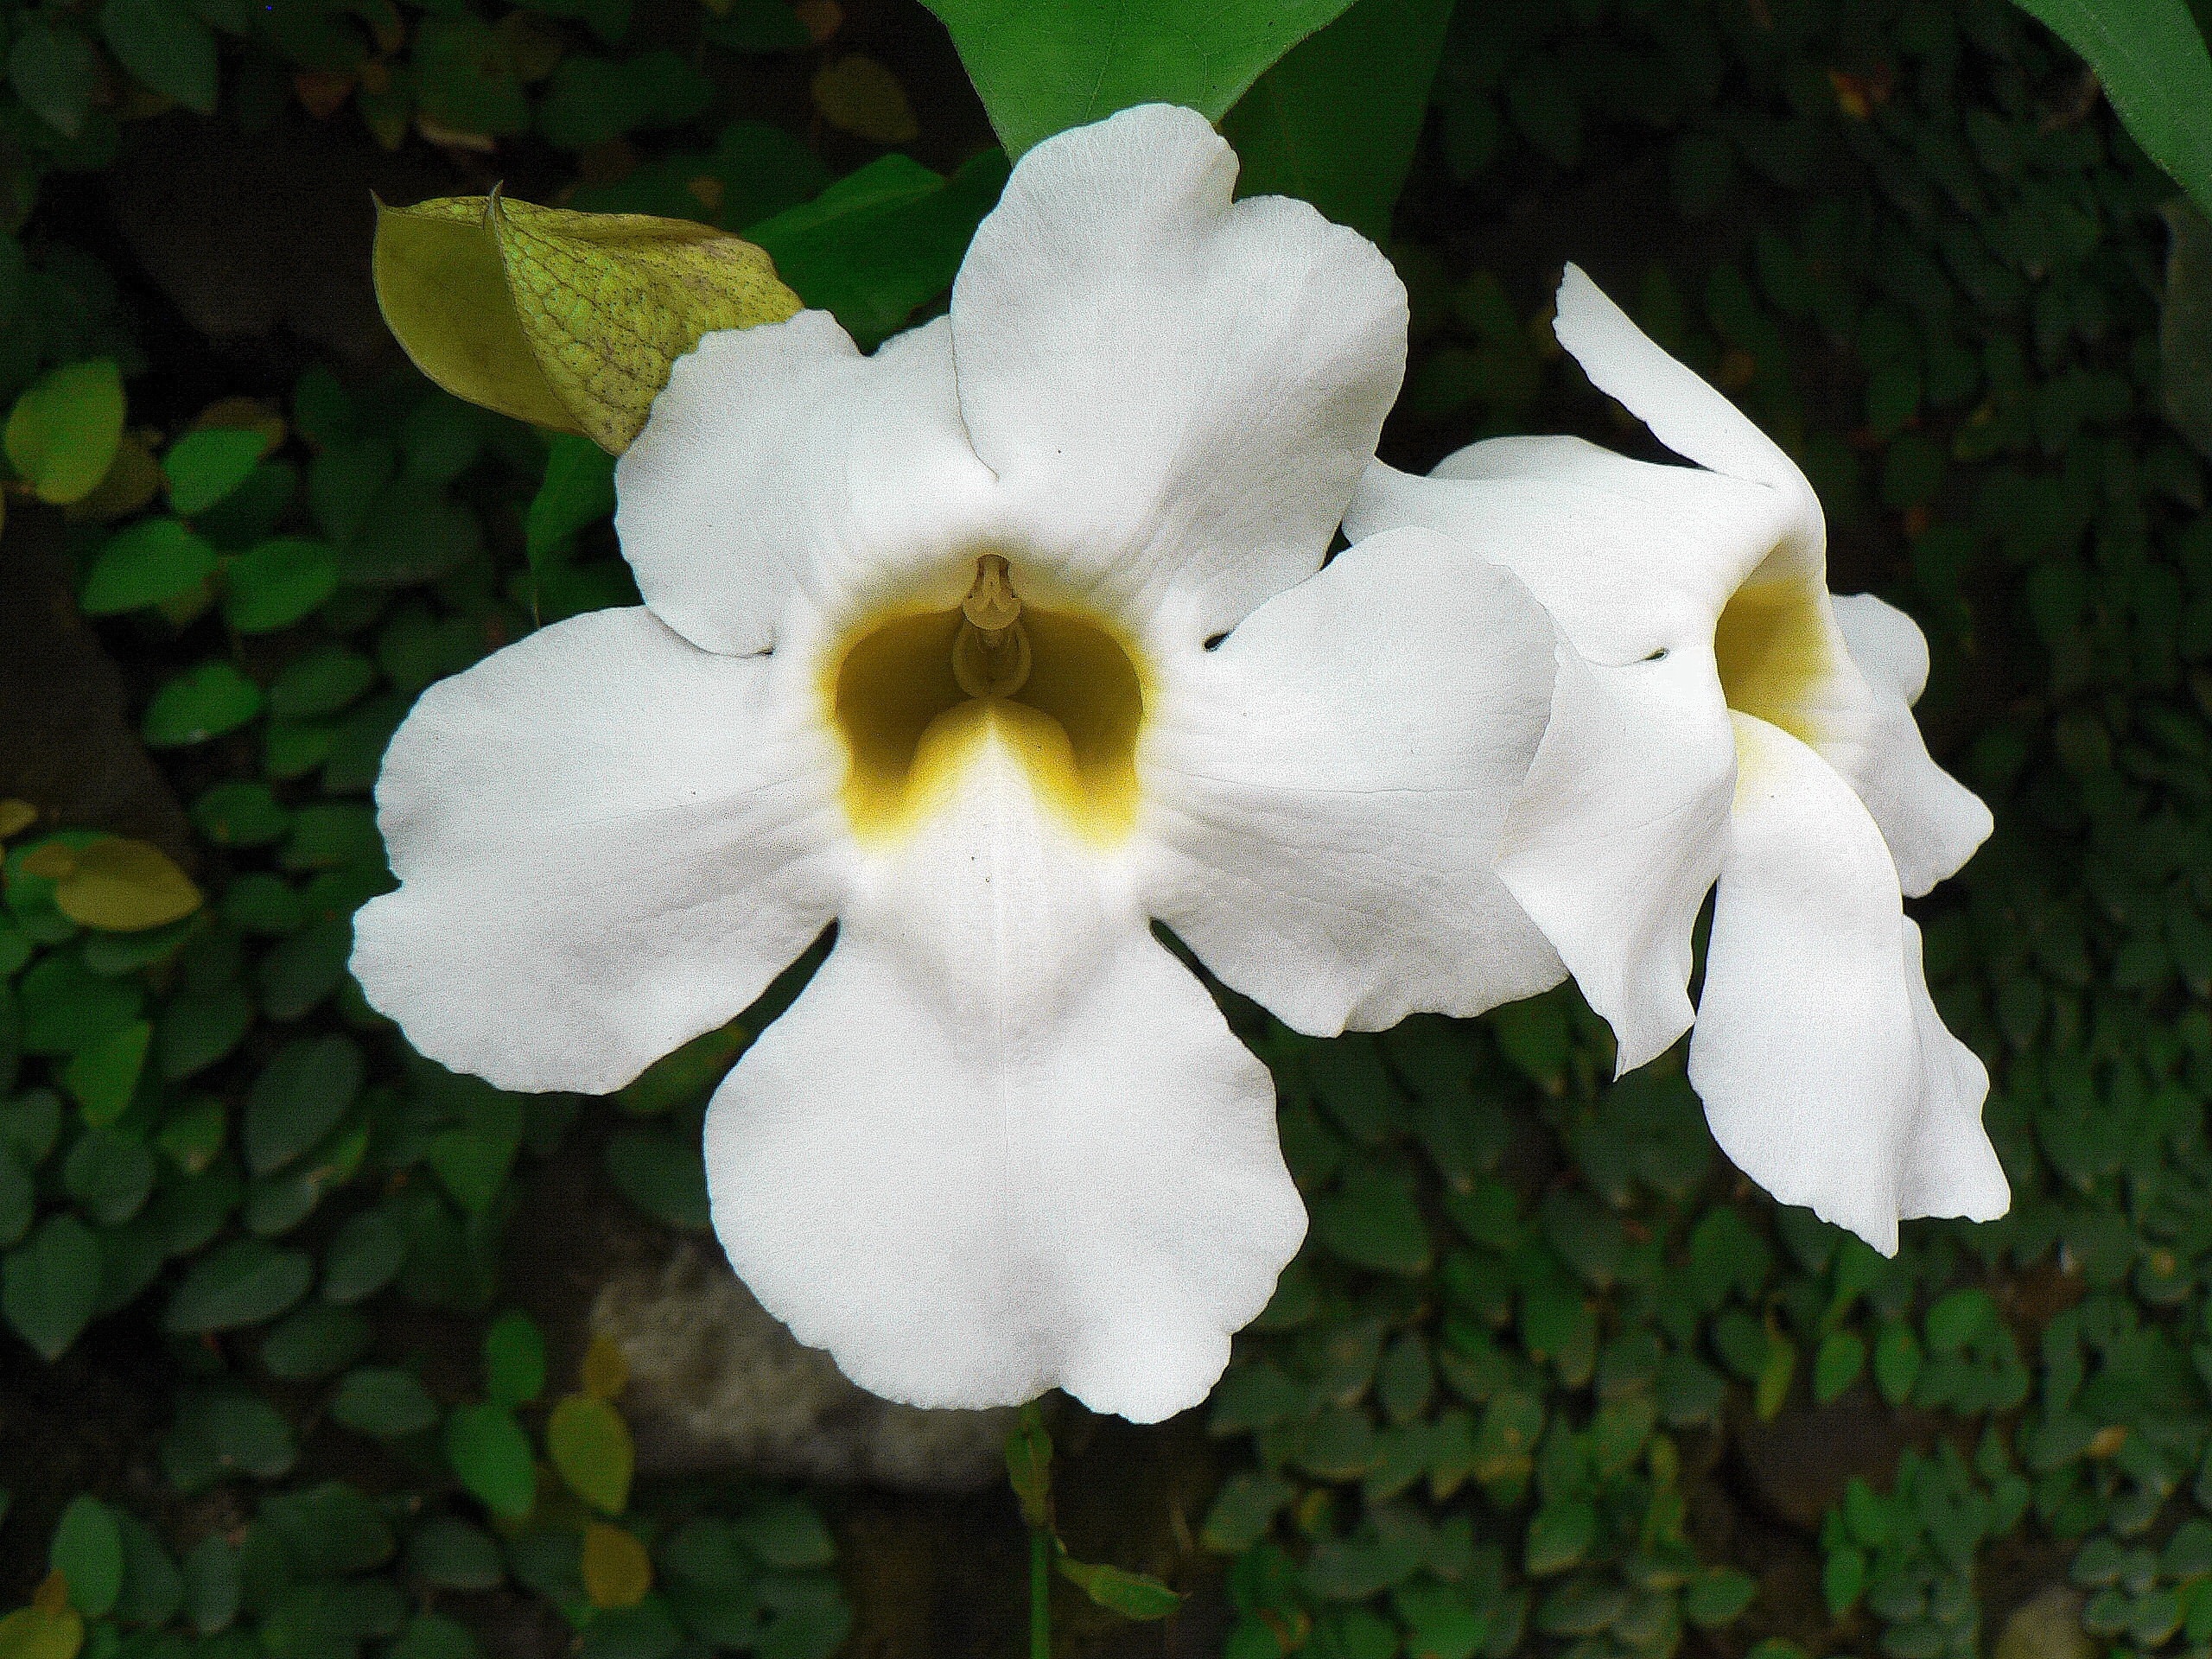
blossom, plant, white, flower, petal, pollination, botany, flora, wildflower, cuba, smell, tropics, macro photography, white flowers, flowering plant, land plant, moth orchid, violet family